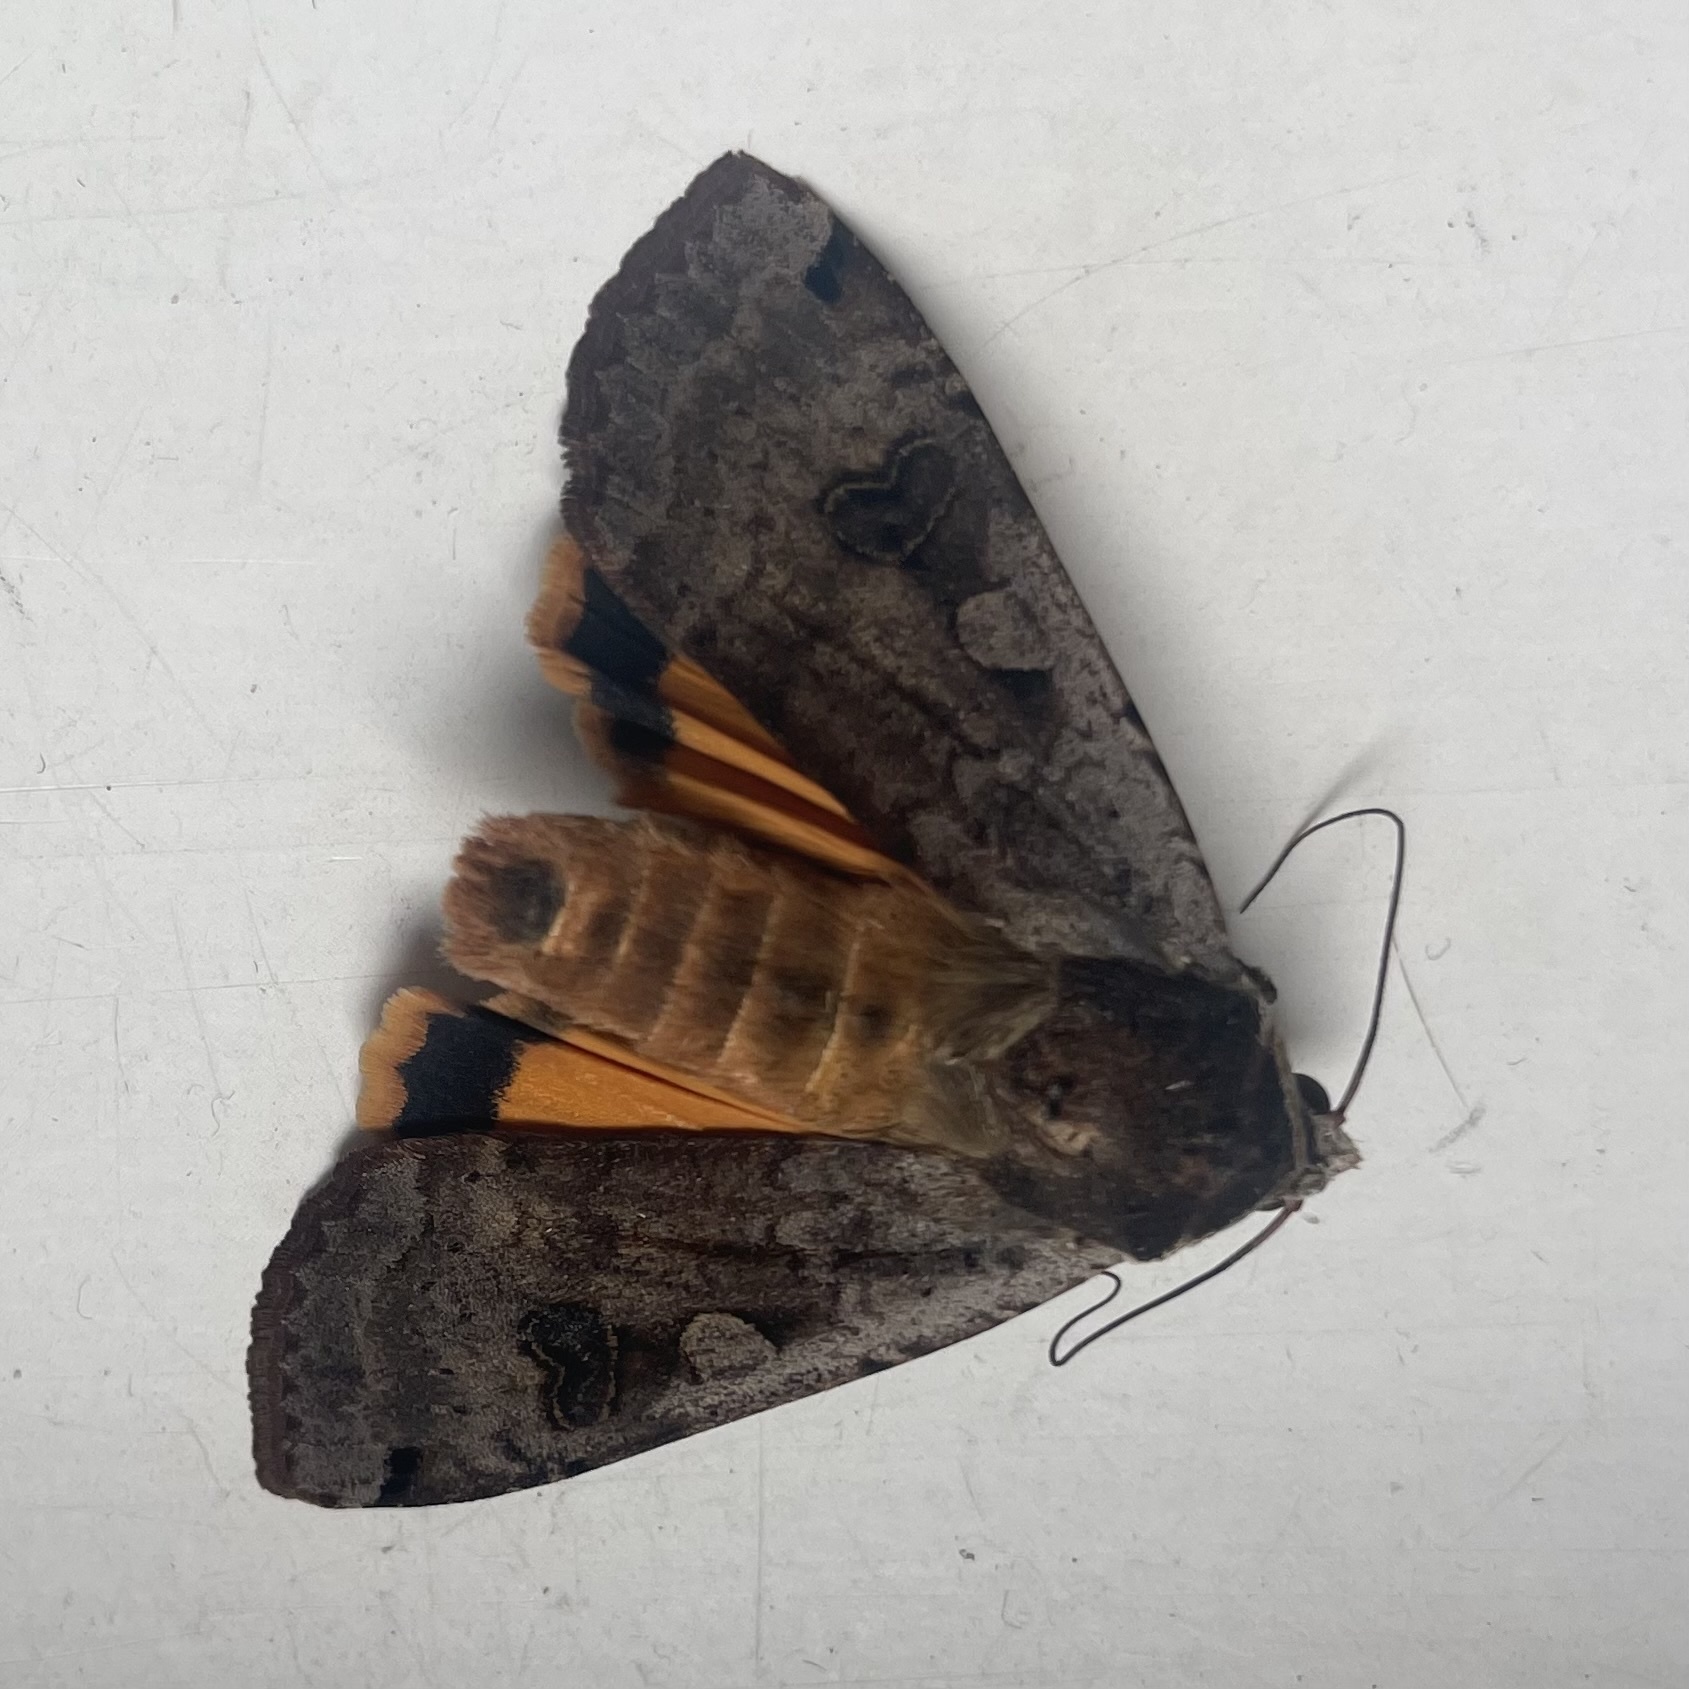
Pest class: cutworms